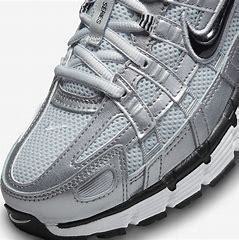
Brand: Nike
Model: P 6000